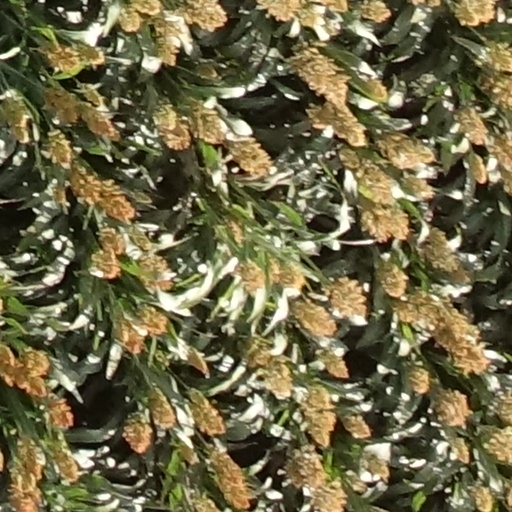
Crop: sorghum